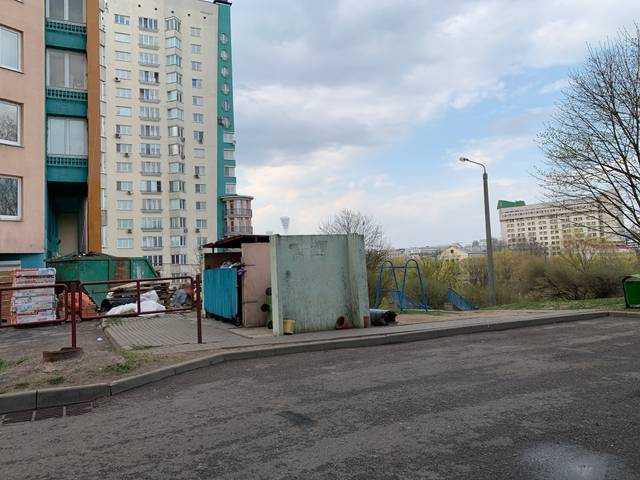
Region: Belarus
Coordinates: 53.89, 27.564